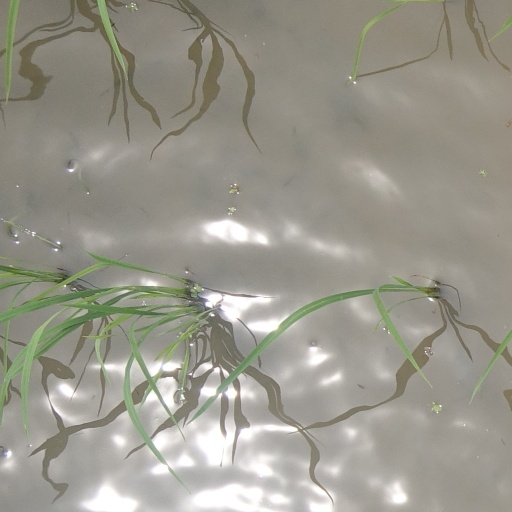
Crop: rice